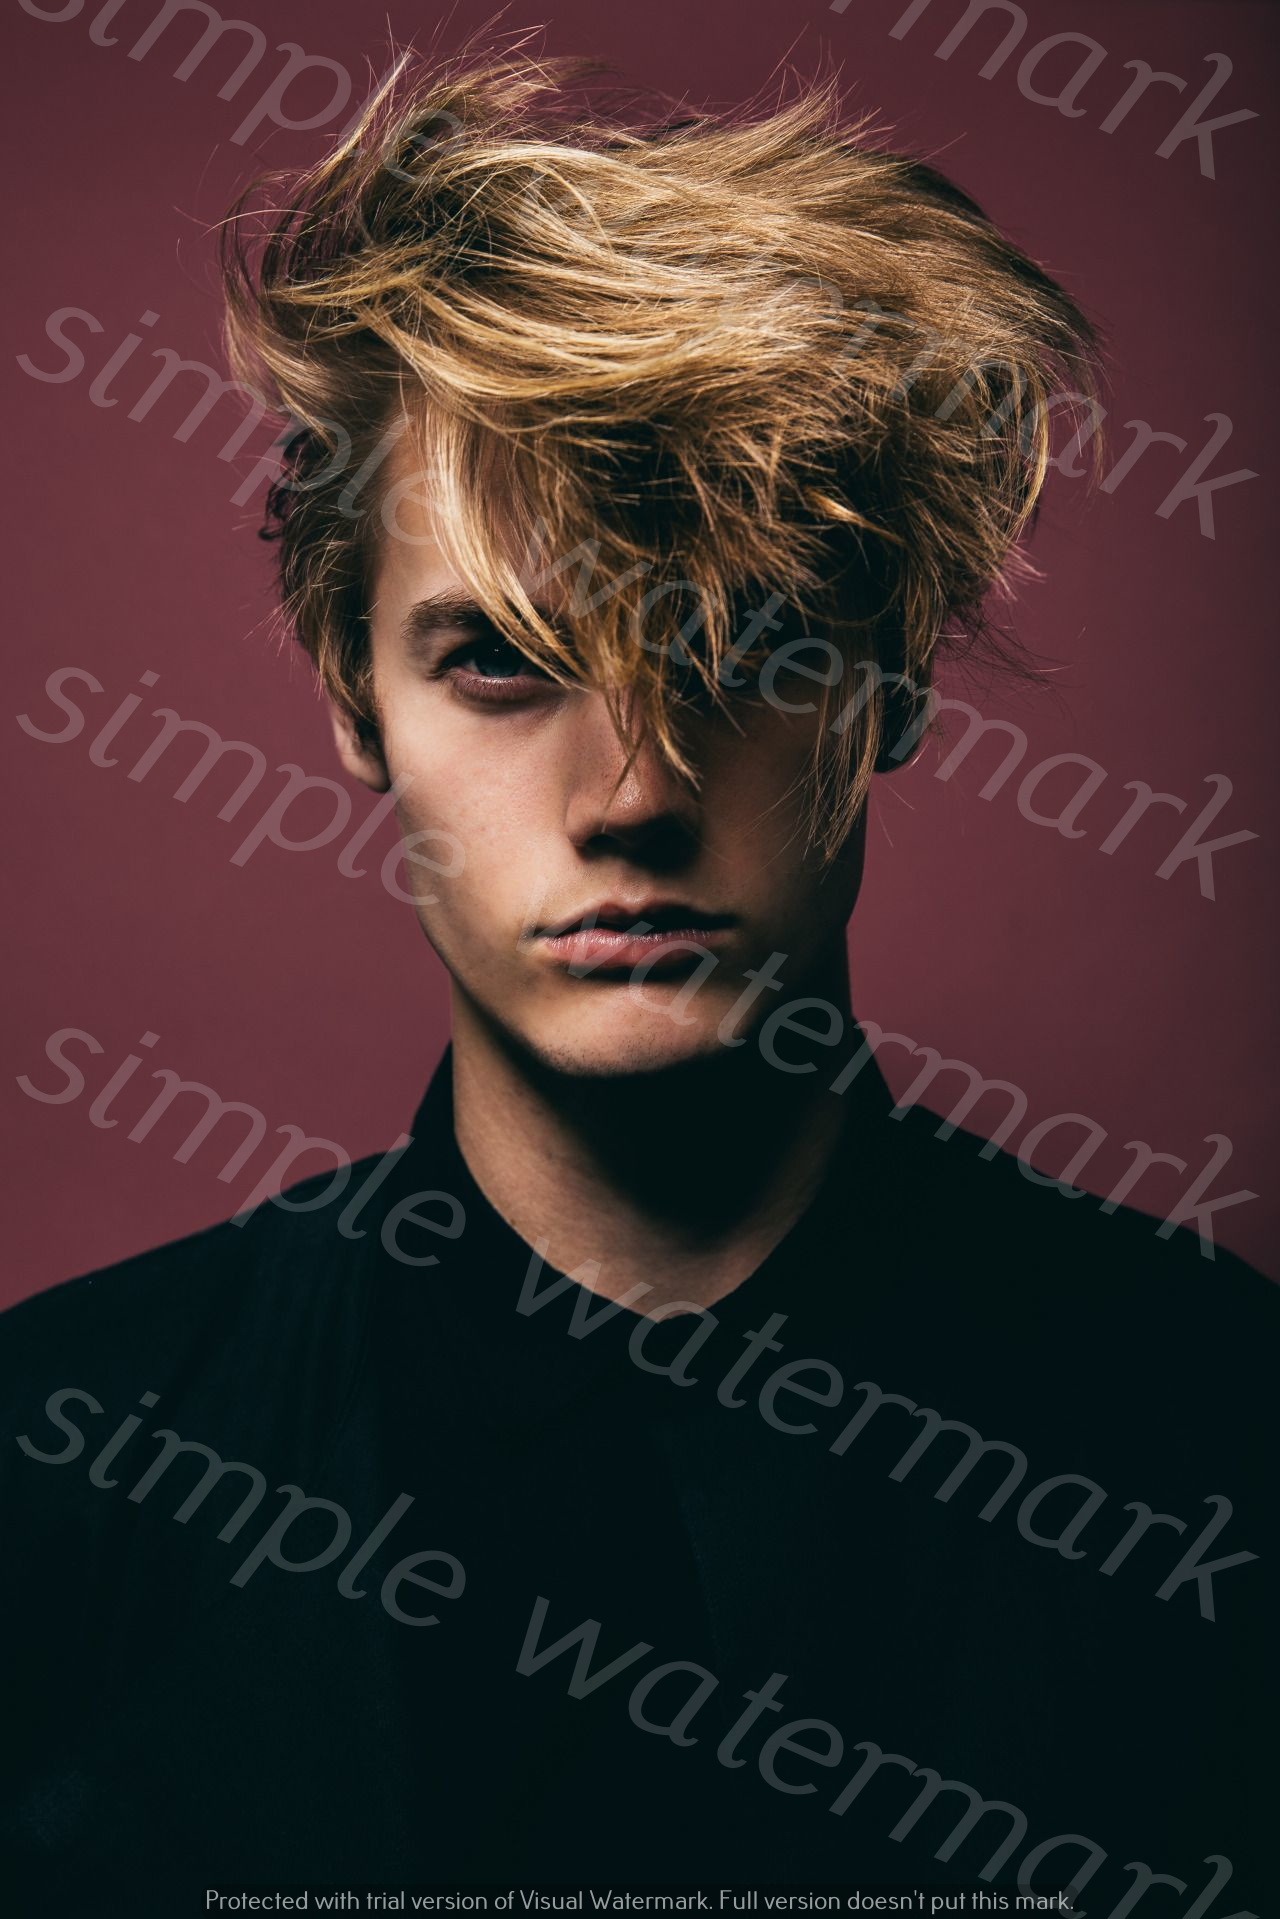
Label: Watermark